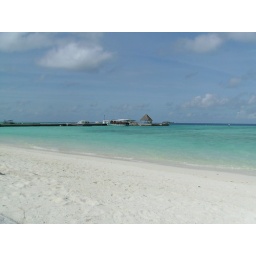
A view towards the jetty from the beach in front of the water bungalows